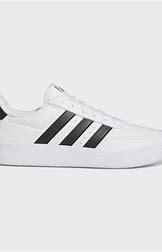
Brand: Adidas
Model: Breaknet